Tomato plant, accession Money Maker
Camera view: bottom (45 deg); turntable rotation: 270 degrees
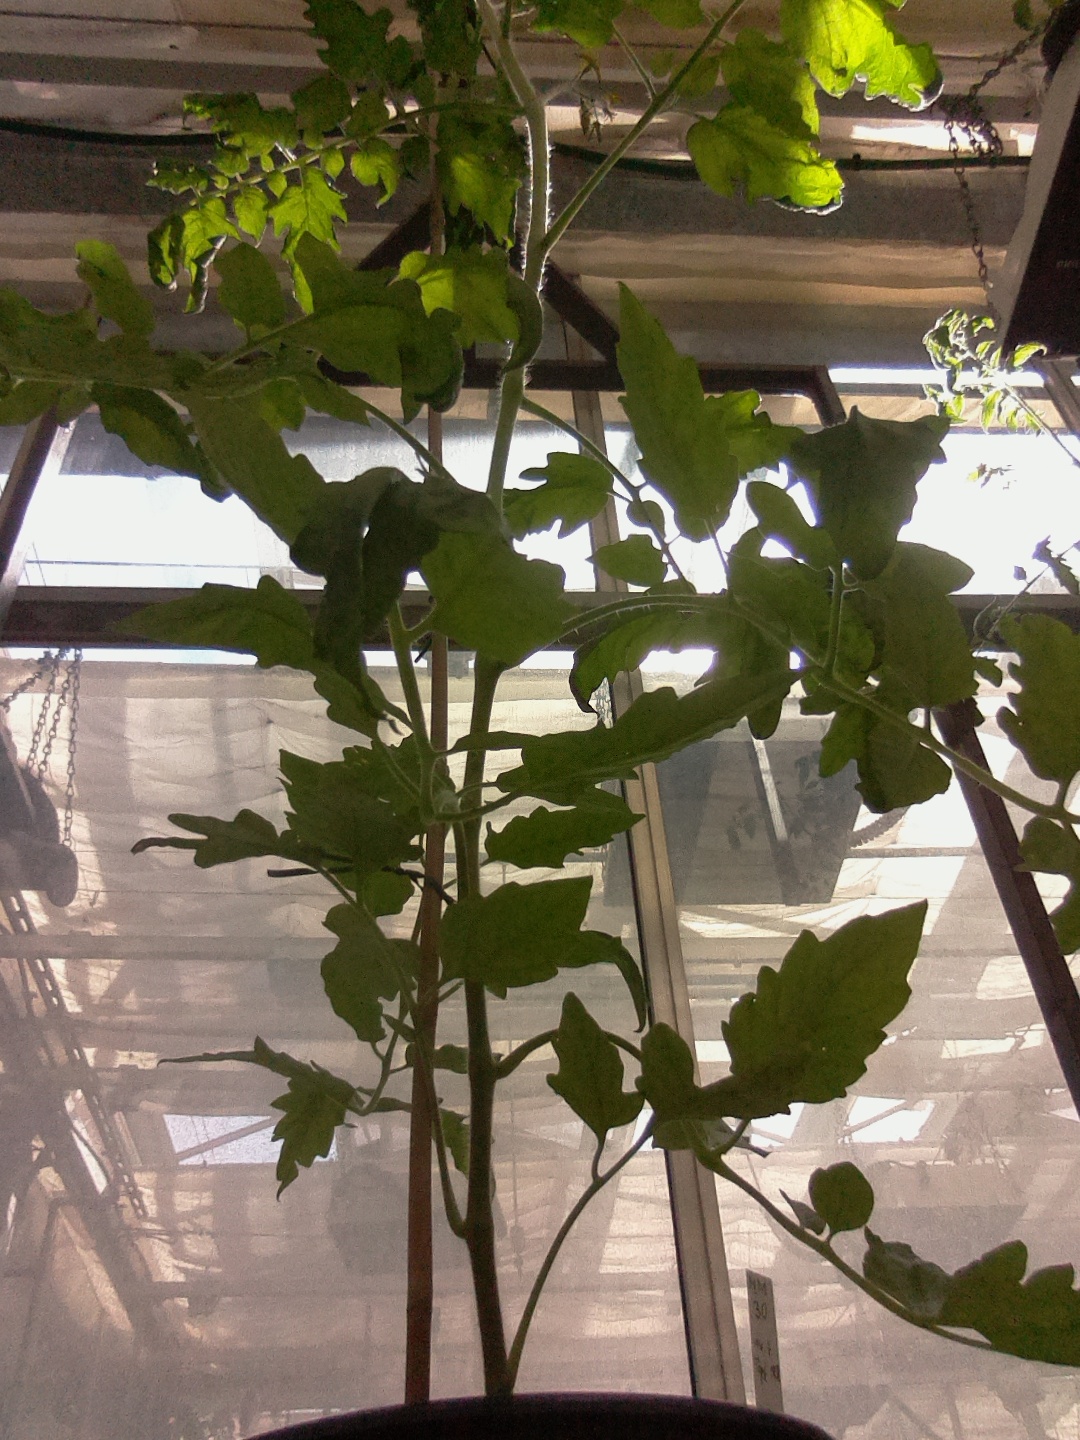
BBCH growth stage 62: 20%-30% of flowers open